Henry Vernon (1718–1765)

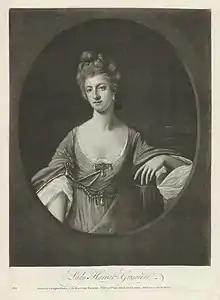
His daughter, Henrietta Grosvenor

In December 1743, Vernon married Lady Henrietta Wentworth, a daughter of Frederick Wentworth, 3rd Earl of Strafford. Together, they were the parents of three sons and five daughters, including: